Lombard cuisine

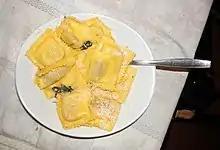
Pumpkin tortelli

The most common appetizers on Lombard tables are based on cured meats and cheeses, widely spread in the region; however, they are often consumed as second courses or as the conclusion of a meal, accompanied or not by polenta or fried polenta.